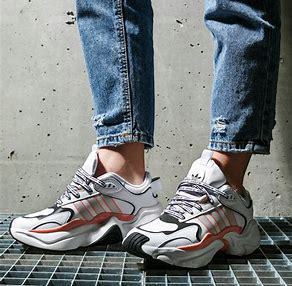
Brand: Adidas
Model: Magmur Runner